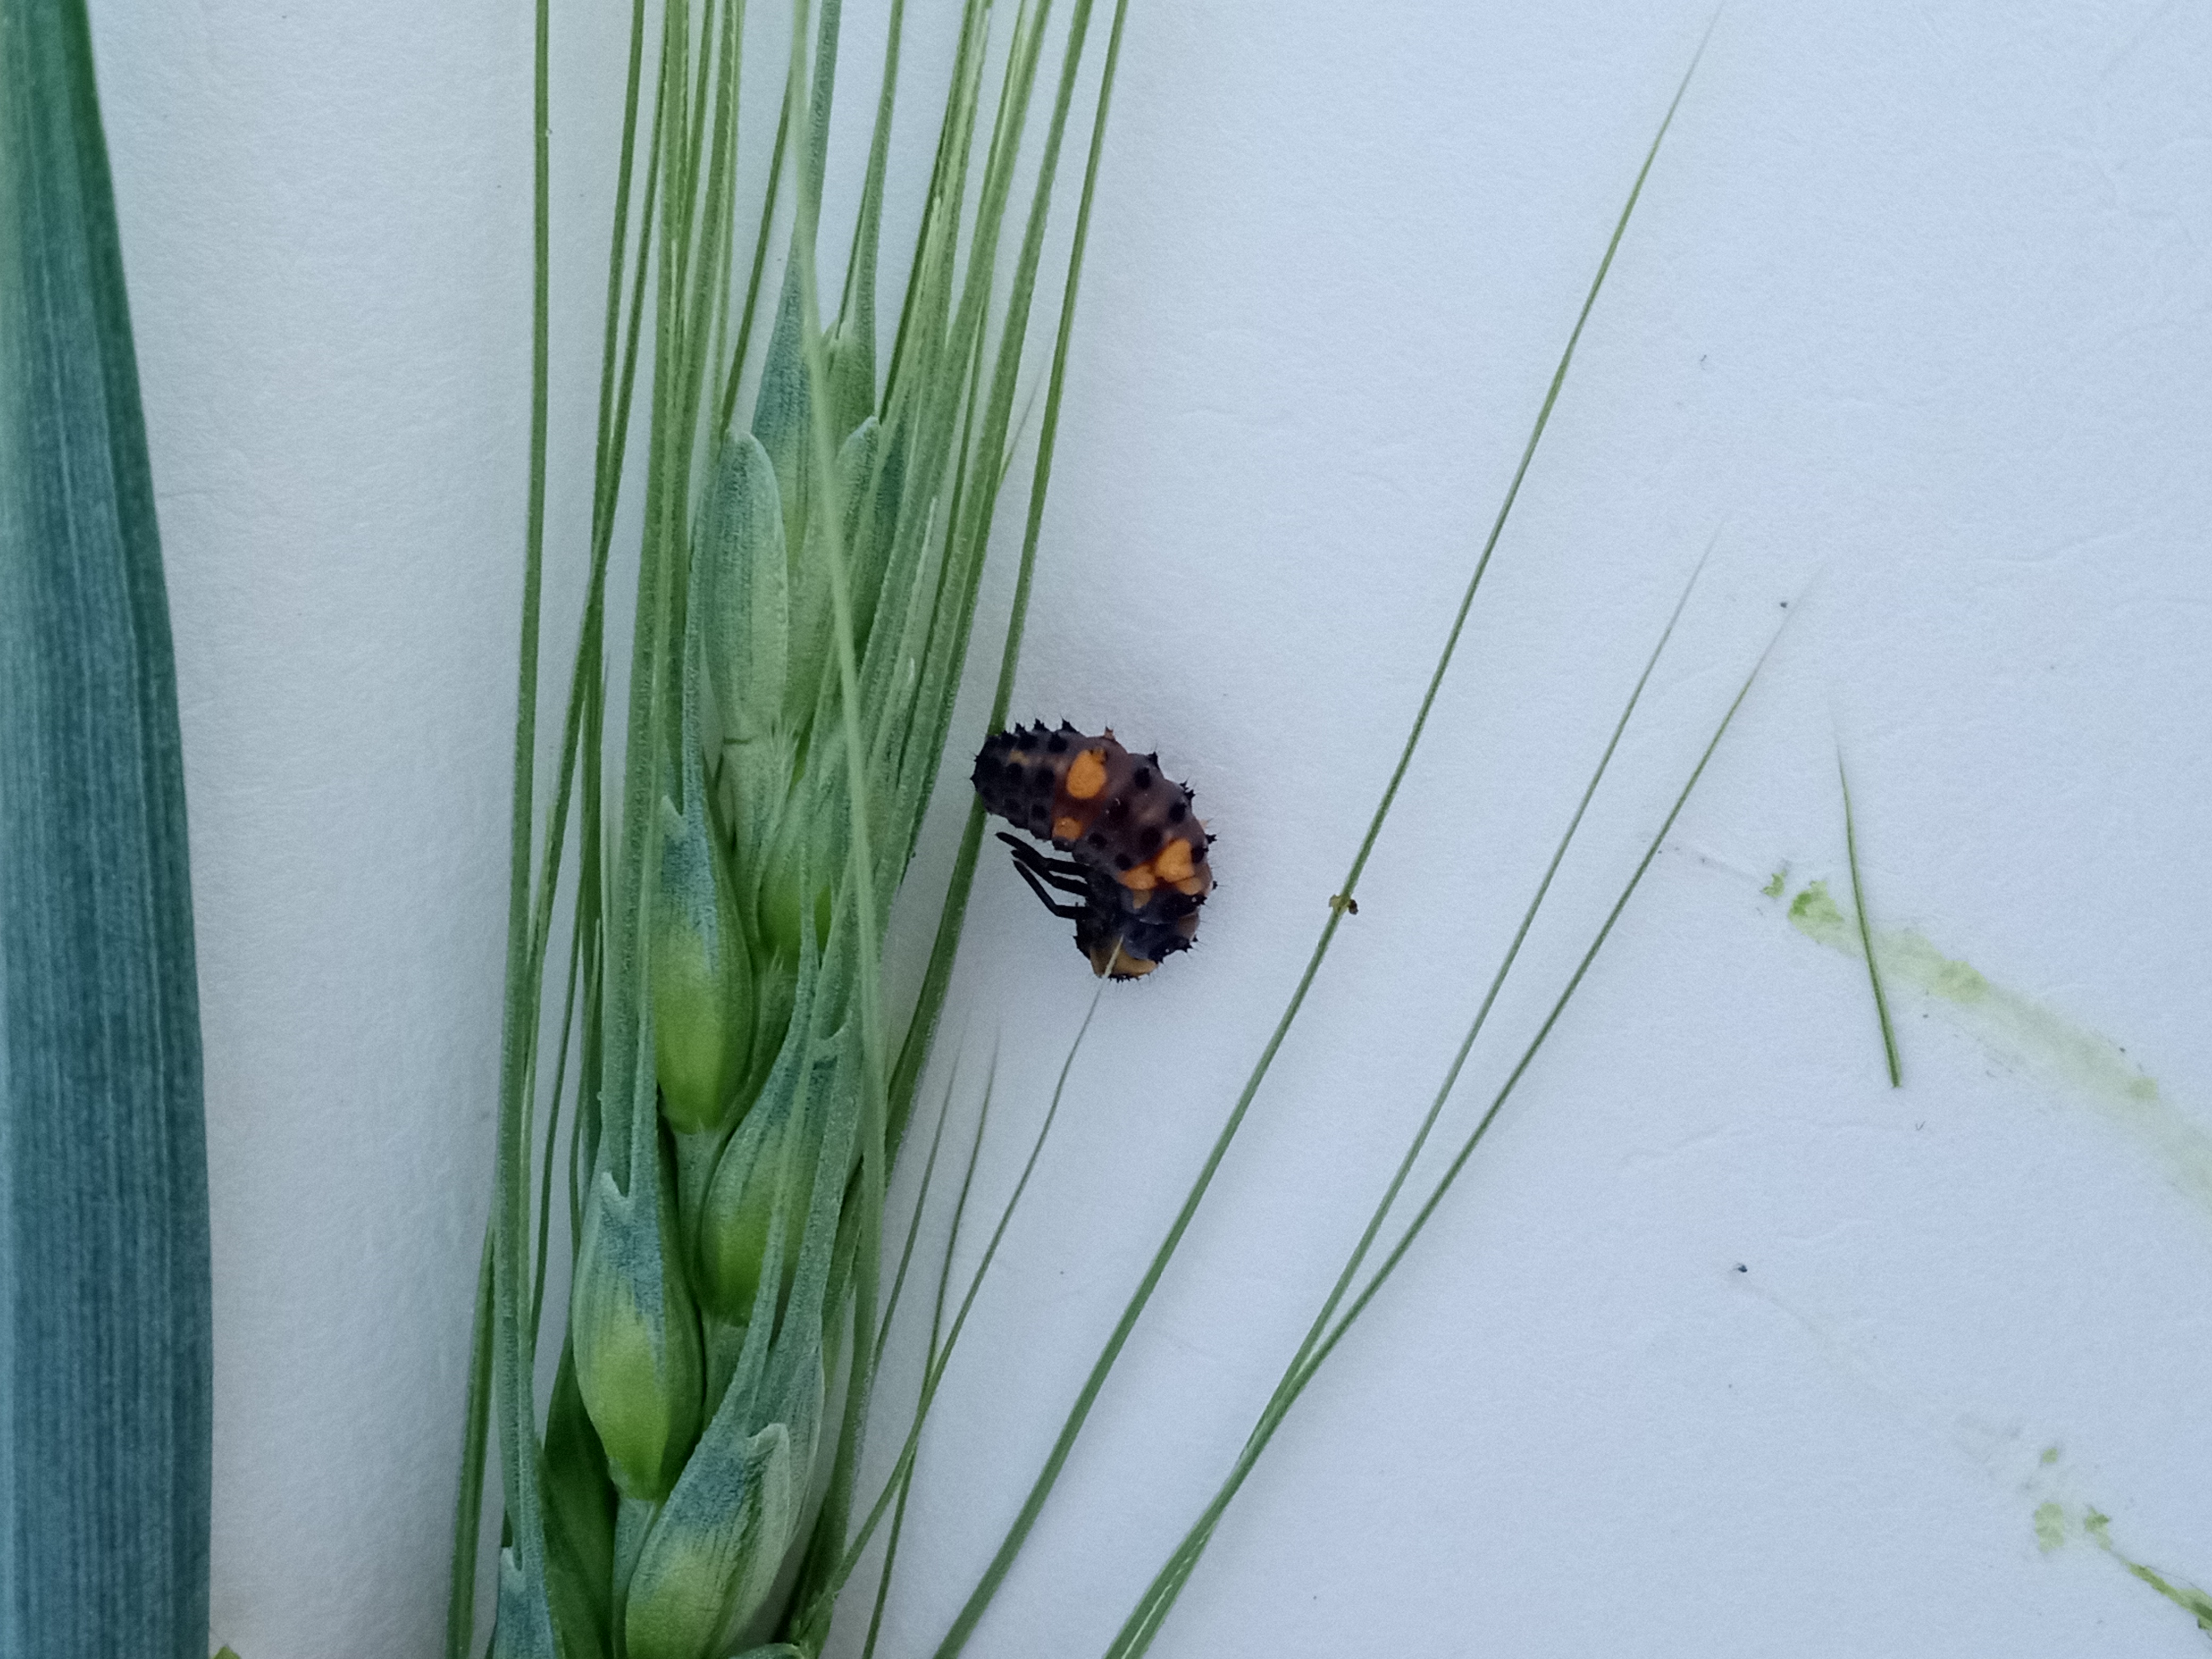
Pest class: predators